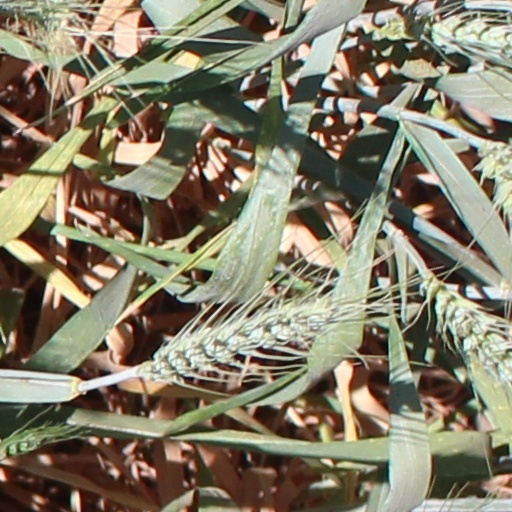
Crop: wheat